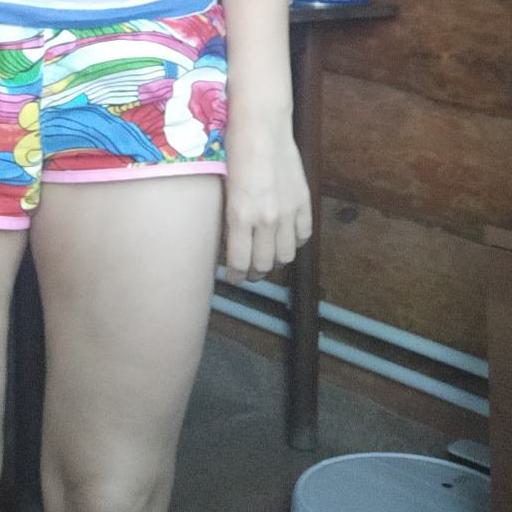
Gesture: no_gesture